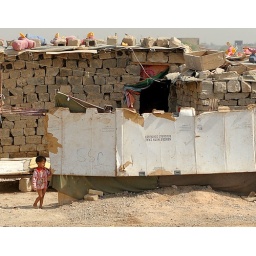
An Iraqi boy peers from his &amp;quot;yard&amp;quot; . His house is bricks and cardboard within a dump.